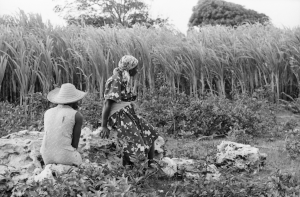
Photographie issue des collections du musée